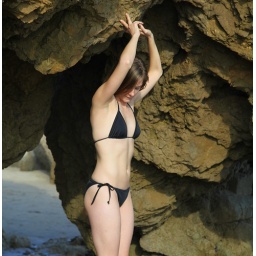
Photoshoot of a pretty model with long blonde hair and blue eyes in a black bikini.